Clayton, New York

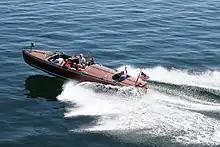
Antique wooden boats are commonly seen on the St. Lawrence River.

There were 1,914 households, out of which 34.5% had children under the age of 18 living with them, 57.0% were married couples living together, 8.6% had a female householder with no husband present, and 30.2% were non-families. 25.1% of all households were made up of individuals, and 13.0% had someone living alone who was 65 years of age or older. The average household size was 2.51 and the average family size was 3.00.